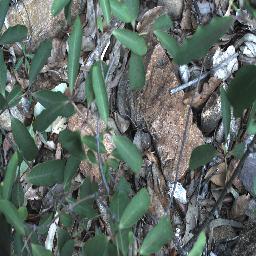
Label: rubber_vine